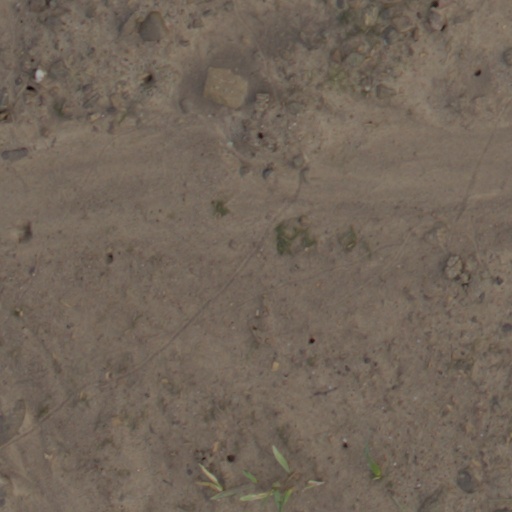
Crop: wheat